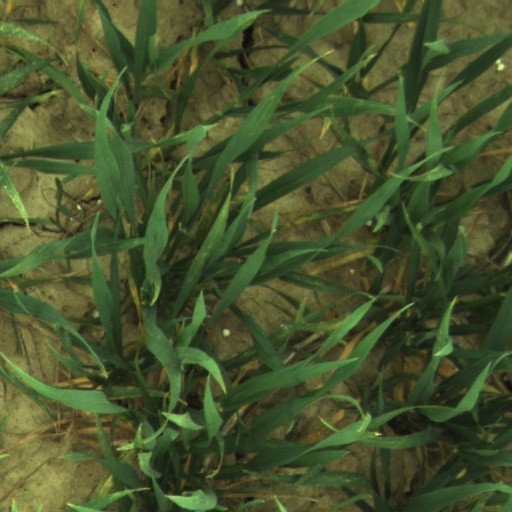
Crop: wheat